James Lind (naturalist)

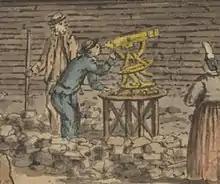
James Lind in Iceland making an observation with an equatorial made by Ramsden

Lind's wife, Ann Elizabeth Mealy, was suggested to have been the first to observed volcanic activity on the moon despite Herschel receiving credit for the observation. The red flashes they observed were later determined to not be volcanic.